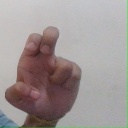
अक्षर: अ